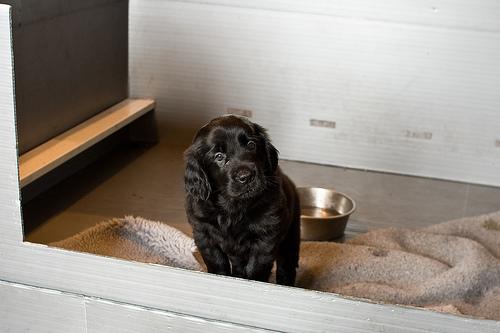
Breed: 206-n000047-flat_coated_retriever